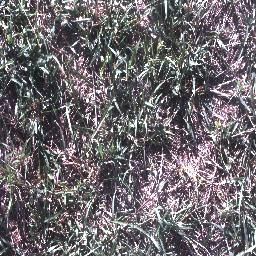
Label: negative